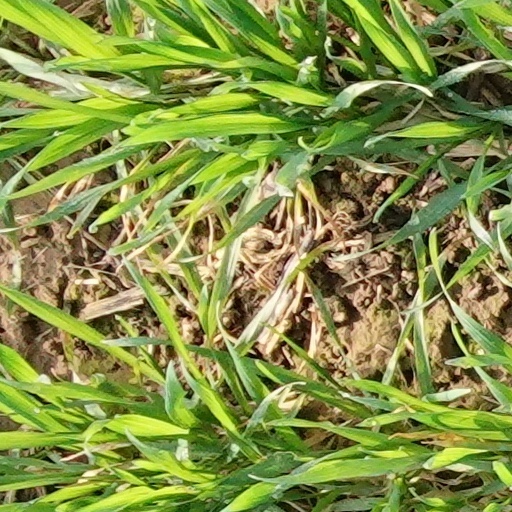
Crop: wheat